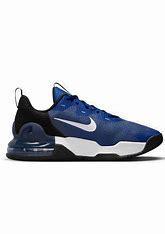
Brand: Nike
Model: Air Max Alpha 5